Alexander Wolfe (wrestler)

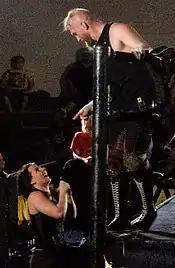
Wolfe (right) with fellow Sanity member Nikki Cross

In April 2015, Tischer began training at the WWE Performance Center as part of a class of 10 international WWE recruits. He made his television debut on 15 July 2015 episode of "NXT", losing to Samoa Joe. In August, Tischer adopted the ring name Alexander Wolfe.